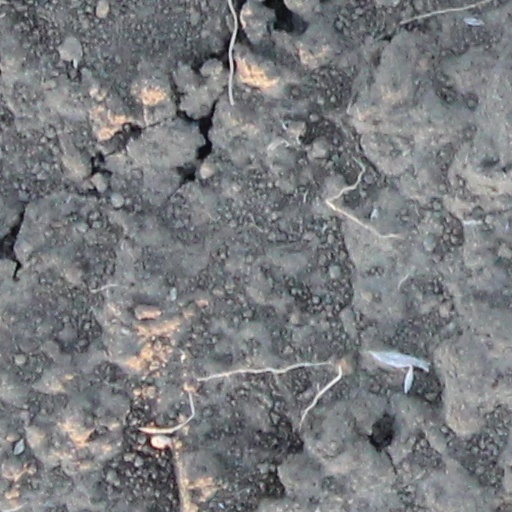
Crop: wheat